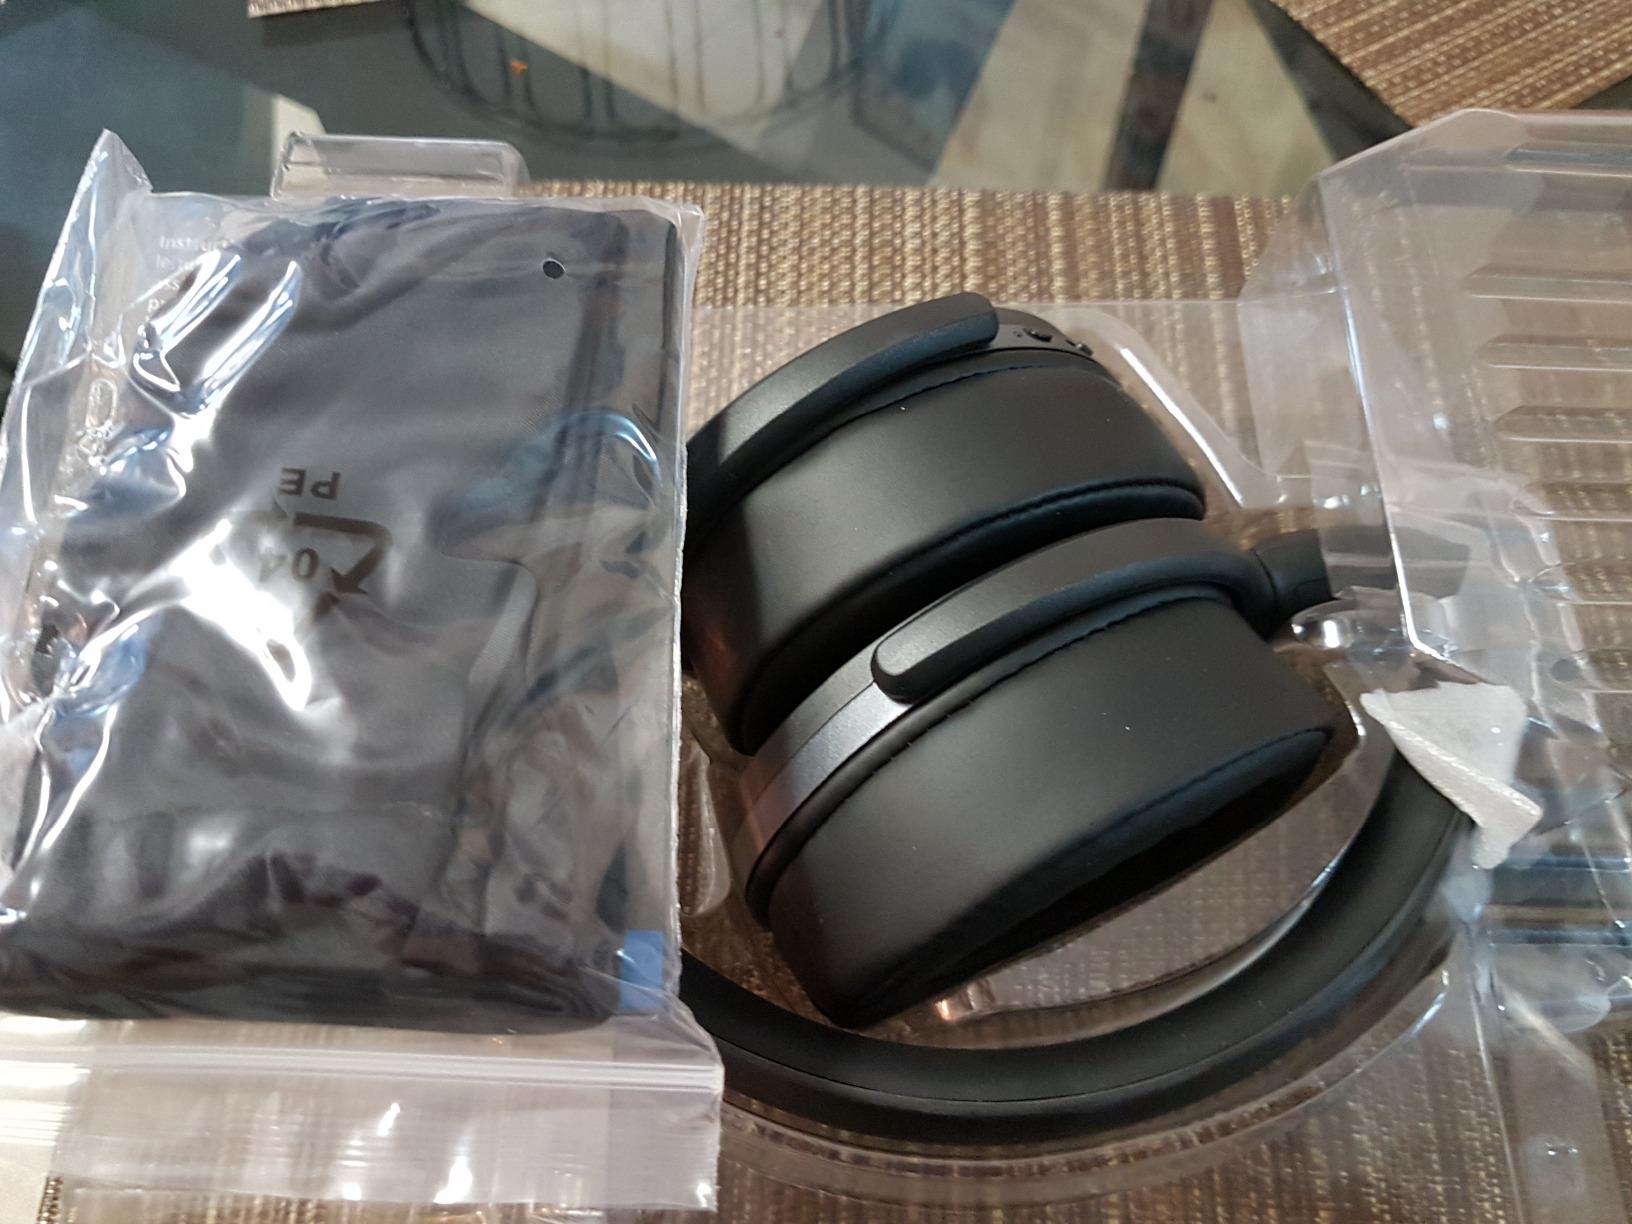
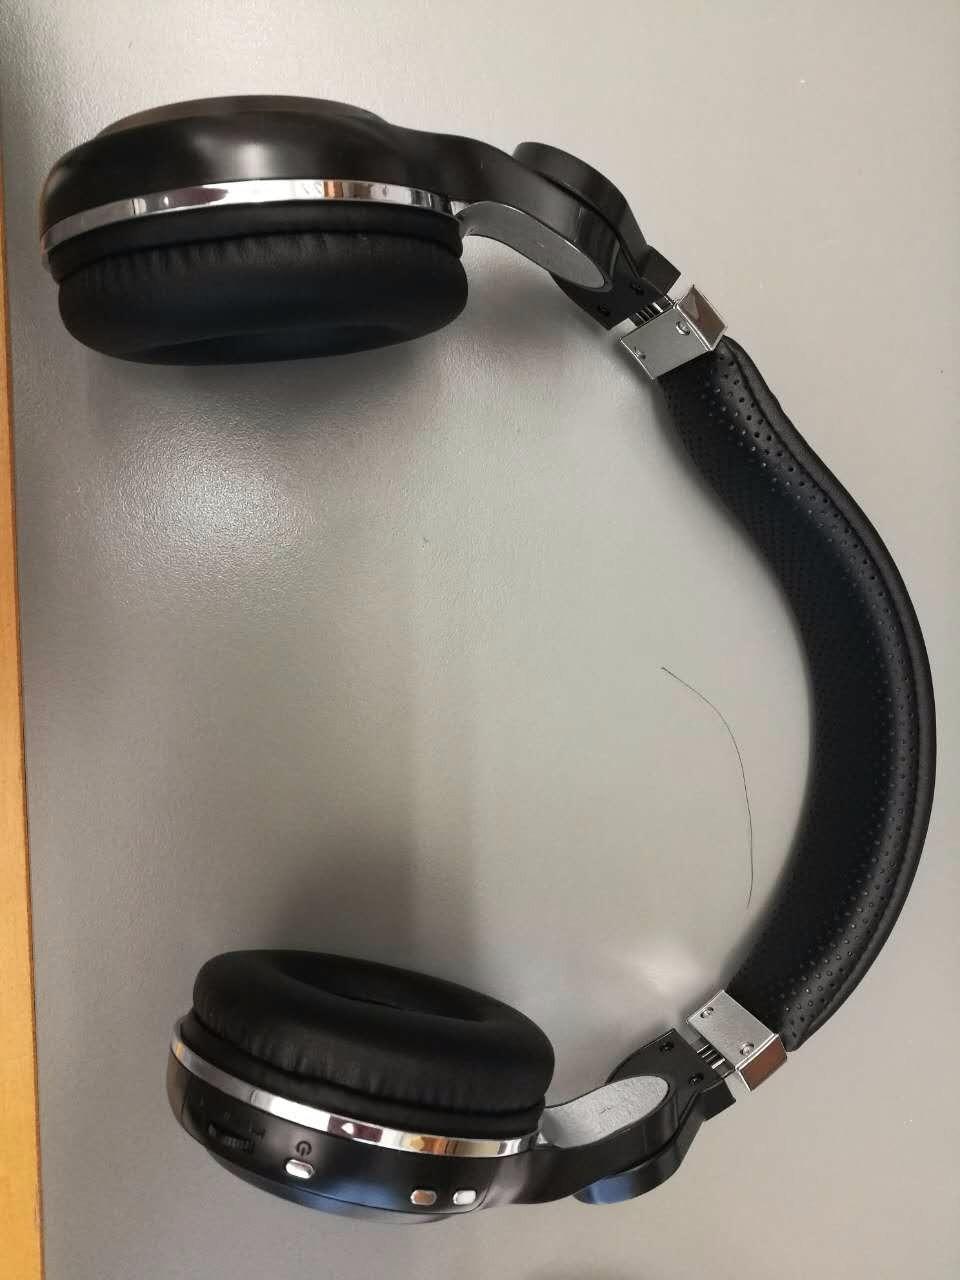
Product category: headphones
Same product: no